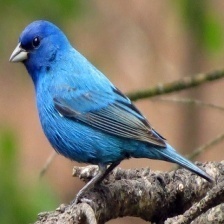
Species: INDIGO BUNTING
Scientific name: PASSERINA CYANEA
ImageNet parent category: indigo_bunting